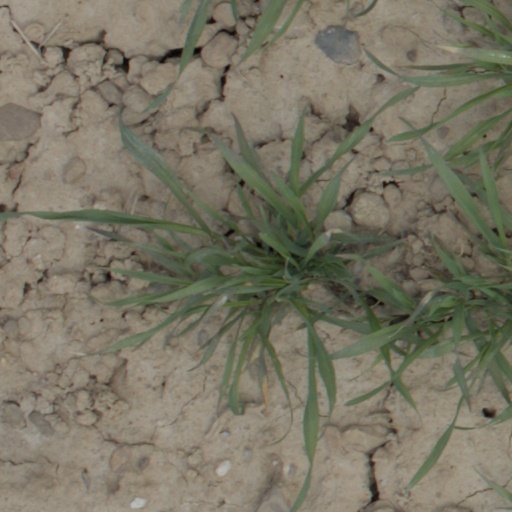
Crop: wheat